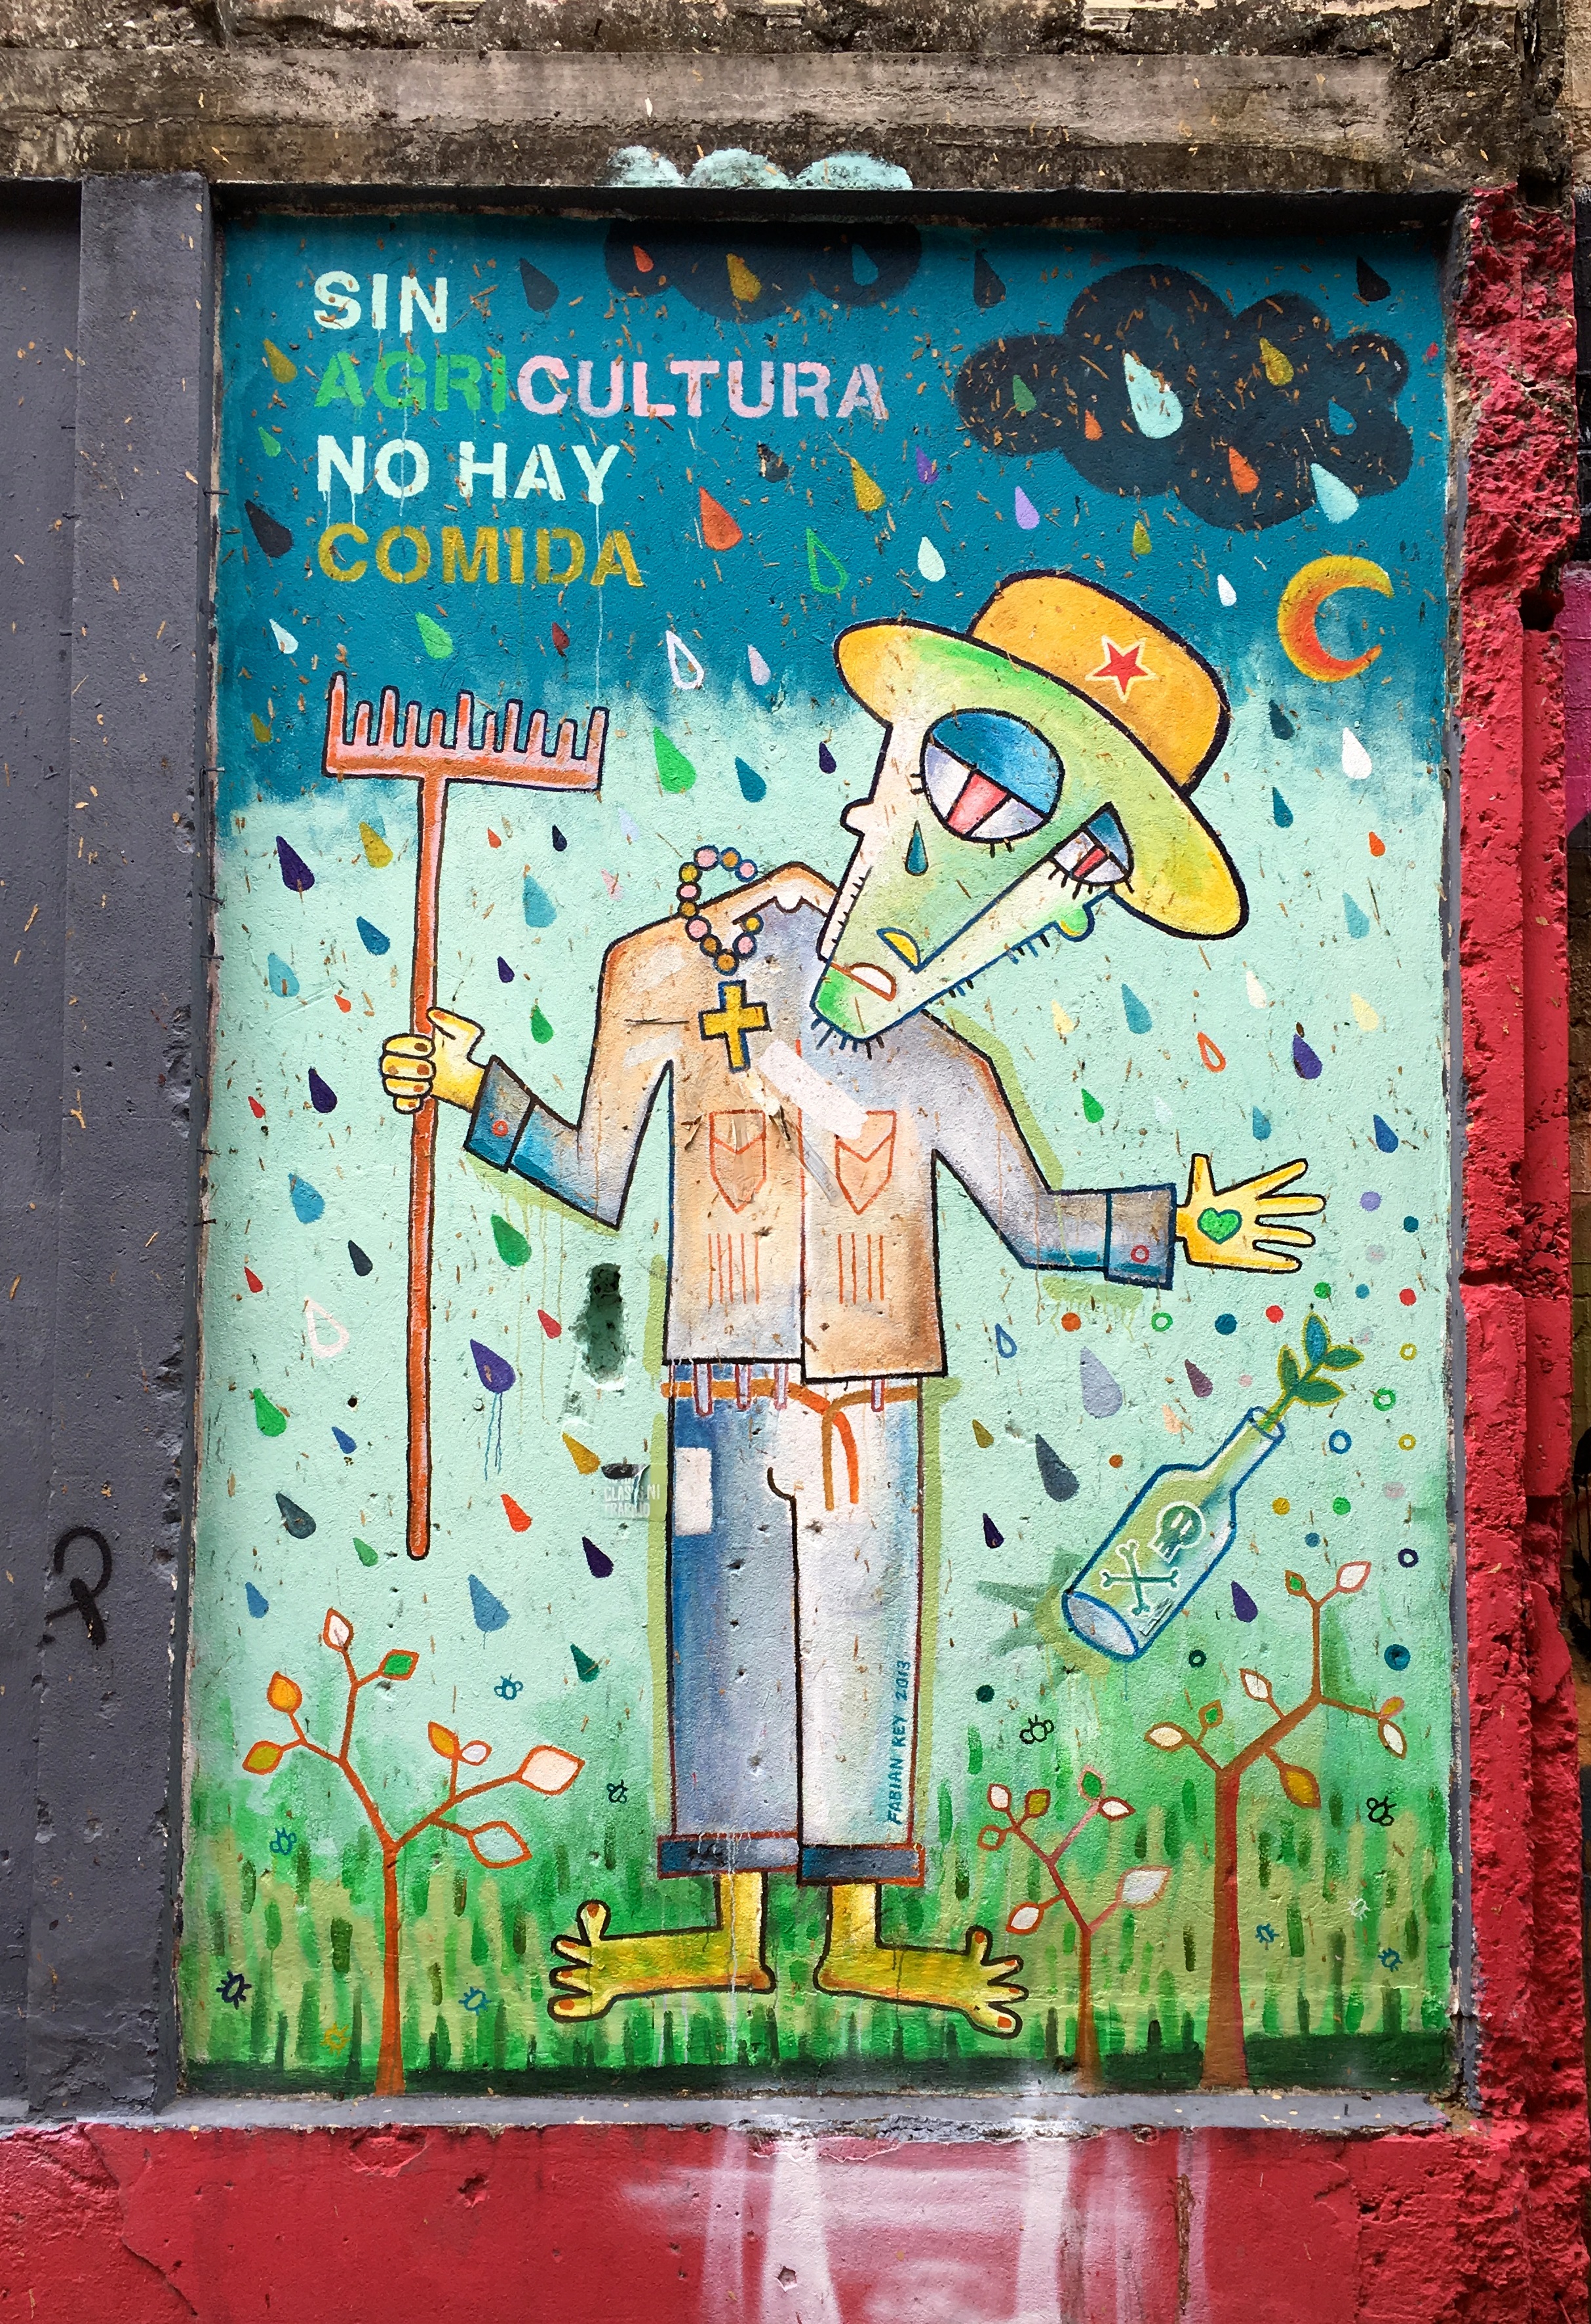
wall, graffiti, painting, street art, art, mural